Máxima Alerta

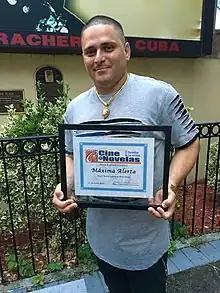
Band founder and lead singer Ray Machado receiving the Cine & Novelas Award for Best Latin Band in New Jersey at Celia Cruz Park in Union City, New Jersey, June 27, 2016

Ray Machado, the founder and lead singer of Máxima Alerta, was born in Santa Clara, Cuba, a busy city in the center of Cuba where reggaeton music gained popularity among the young, often marginalized and vilified youth culture (and where it is sometimes spelt "regueton" or "reggae town"), and merged with local influences to be called Cubaton. Machado graduated in 1997 as an audio engineer from the Instituto Cubano de Radio y Television in Havana. He worked as a concert sound engineer for acts including Cándido Fabre, Paulo FG, and El Chispa y sus Cómplices. He founded the Cubaton fusion band Máxima Alerta on June 20, 1999 in Santa Clara, serving as lead singer, musical director, and composer of most of the songs for the group. For four years Machado (aka "El Italiano") and his bandmates, Francisco Pantaleón (aka "El Panta") and Yoslin Aleman (aka "Mister Show") practiced together, working to develop their unique sound and build a following. Marcos Daniel Prado, a singer trained at the Fagot school, joined them in 2002. In 2003 Máxima Alerta debuted on national radio and television stations with two songs, "Echar pa' lante" and "Adegüello 1895", both of which attained national popularity.